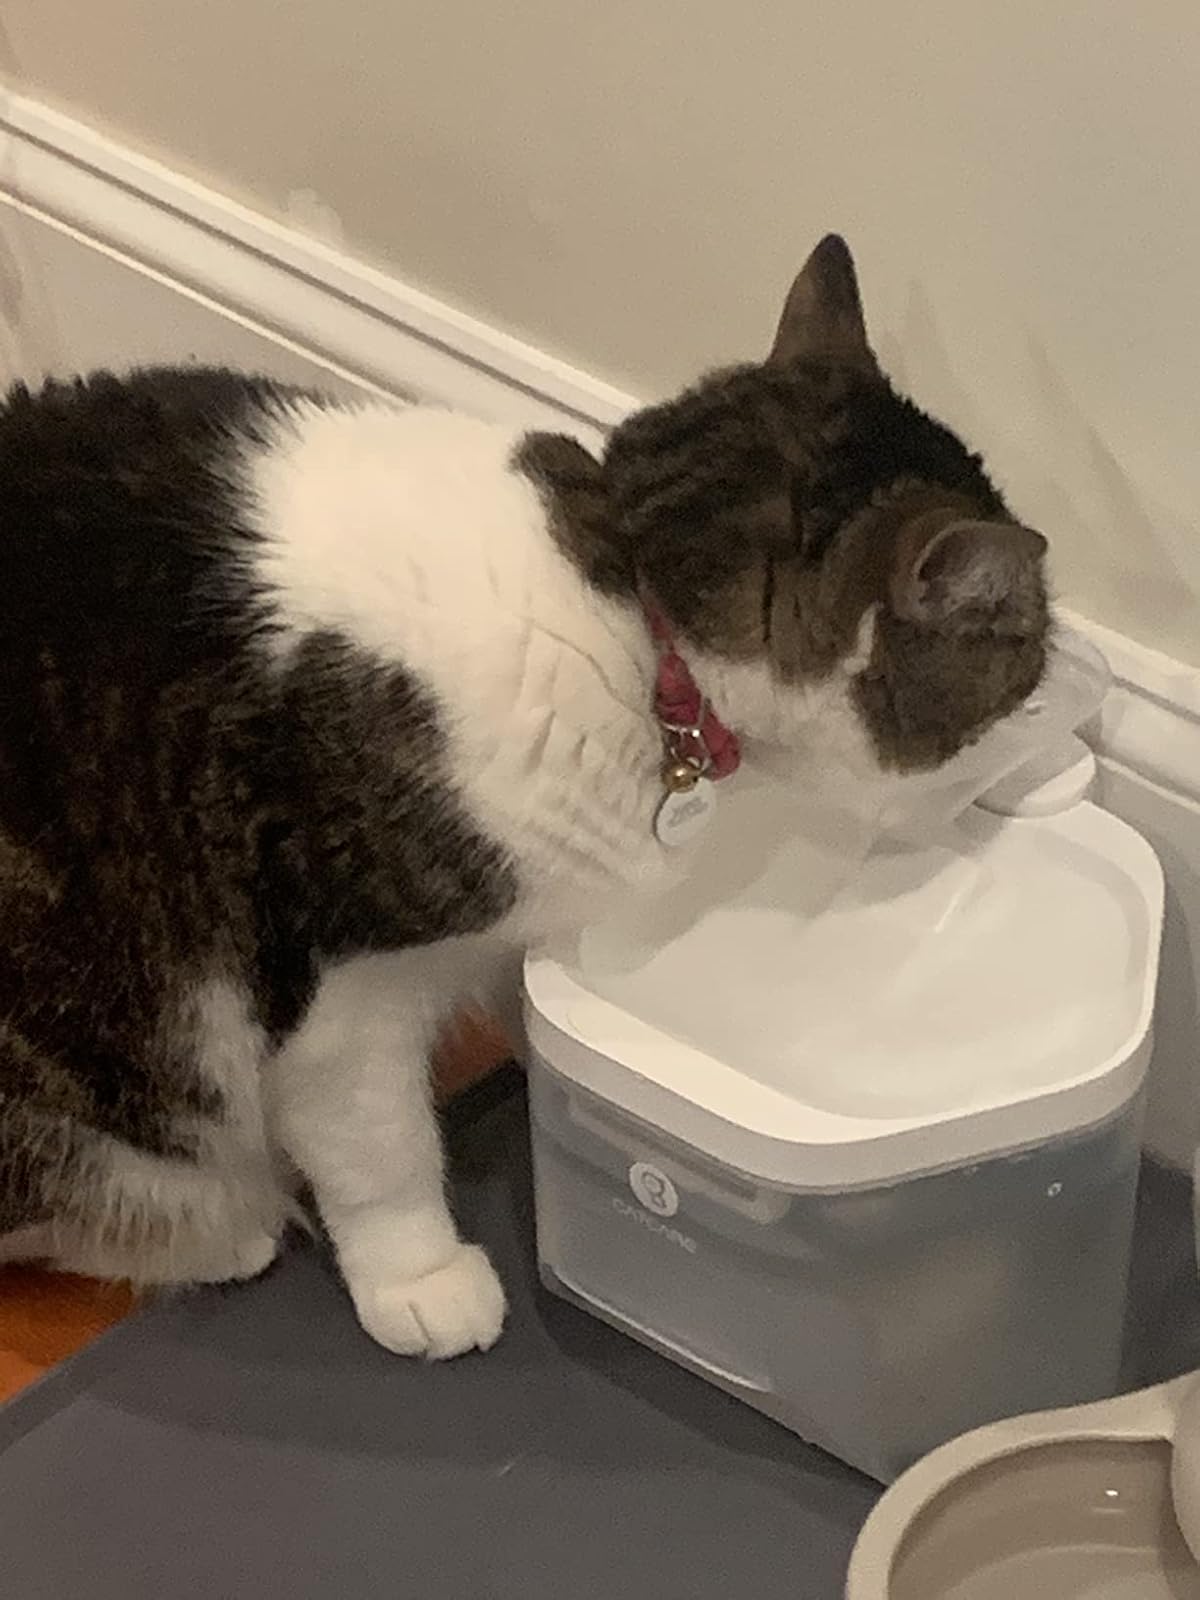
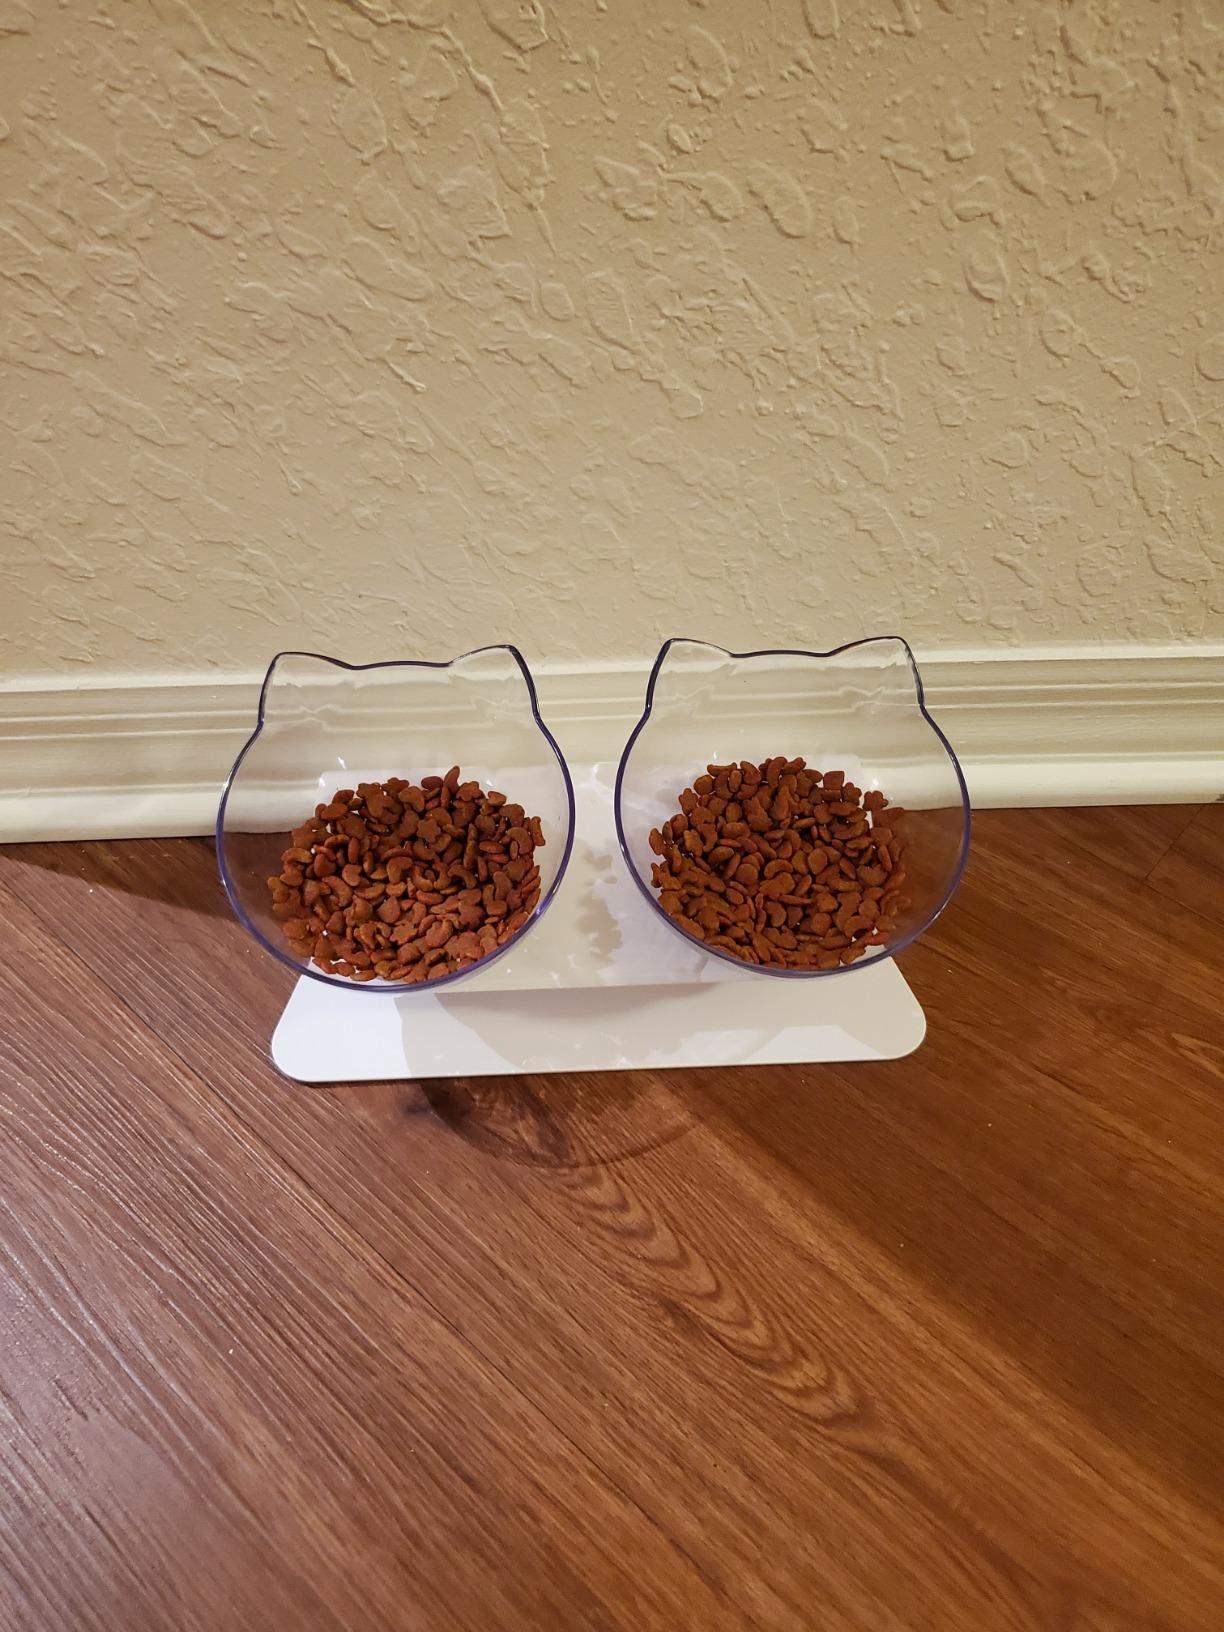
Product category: items_bowl
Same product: no